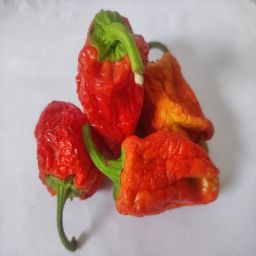
Crop: Bell Pepper
Quality: Dried